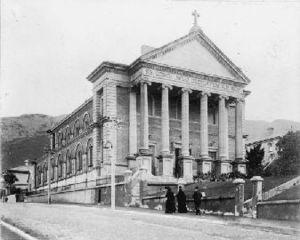
Francis « Frank » William Petre est un architecte néo-zélandais, ayant travaillé à Dunedin.